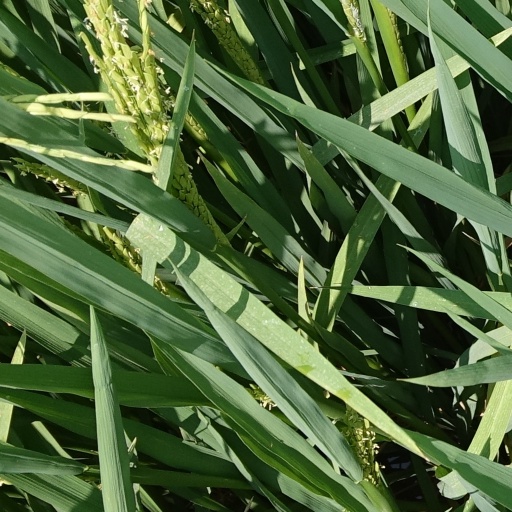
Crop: rice